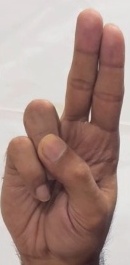
ASL sign: U